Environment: lab
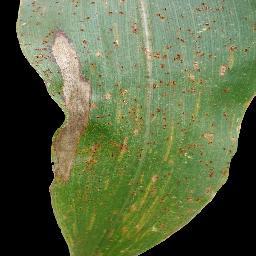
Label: common_rust